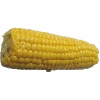
Label: Corn 1